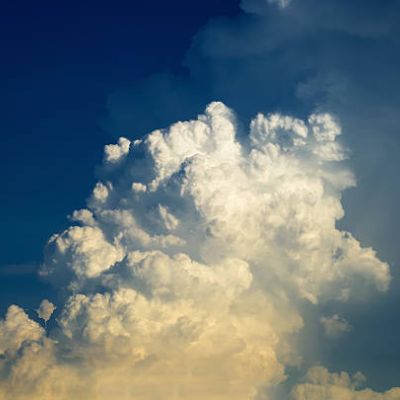
Cloud type: Nimbostratus (Ns)